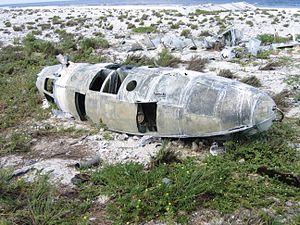
Cet article regroupe l'histoire générale et locale des îles mineures éloignées des États-Unis. Cette appellation regroupe 10 îles ou atolls dont neuf sont situés dans l'océan Pacifique et un dans les Caraïbes.
L'île Howland, en anglais Howland Island, est une île inhabitée des États-Unis située dans l'océan Pacifique et constituant un territoire non organisé et non incorporé. Elle est protégée depuis 1974 sous le nom de refuge faunique national de l'Île-Howland géré par l'United States Fish and Wildlife Service. L'exploitation de son guano, une tentative de colonisation et une brève occupation militaire constituent les seules présences humaines sur cette île. Sa végétation herbacée est le lieu de vie et de nidification de nombreux oiseaux marins et ses fonds marins comportent une barrière de corail.